Charlevoix Railway

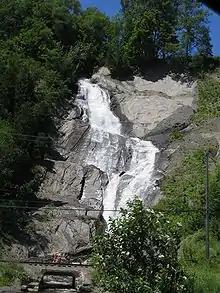
The railway traverses a small bridge in front of a waterfall near Montmorency, 16 July 2005

With the line extended Manoir Richelieu hotel customers could use the QRL&P trains instead of CSL vessels to get to the hotel. The hotel building burned down in the fall of 1928 but was rebuilt to designs by John Smith Archibald and reopened in June 1929. CSL vessels continued to call on the hotel until 1966.